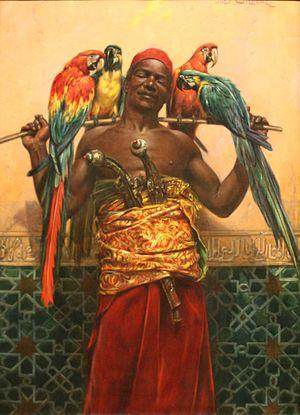
L'Ara rouge ou Ara Macao, est un grand perroquet coloré vivant dans les forêts tropicales américaines. Il s'agit de l'oiseau national du Honduras. À ne pas confondre avec l’Ara à ailes vertes qui est en tout point ressemblant, hormis les ailes qui, comme l'indique le nom, possèdent du vert à la place du jaune.